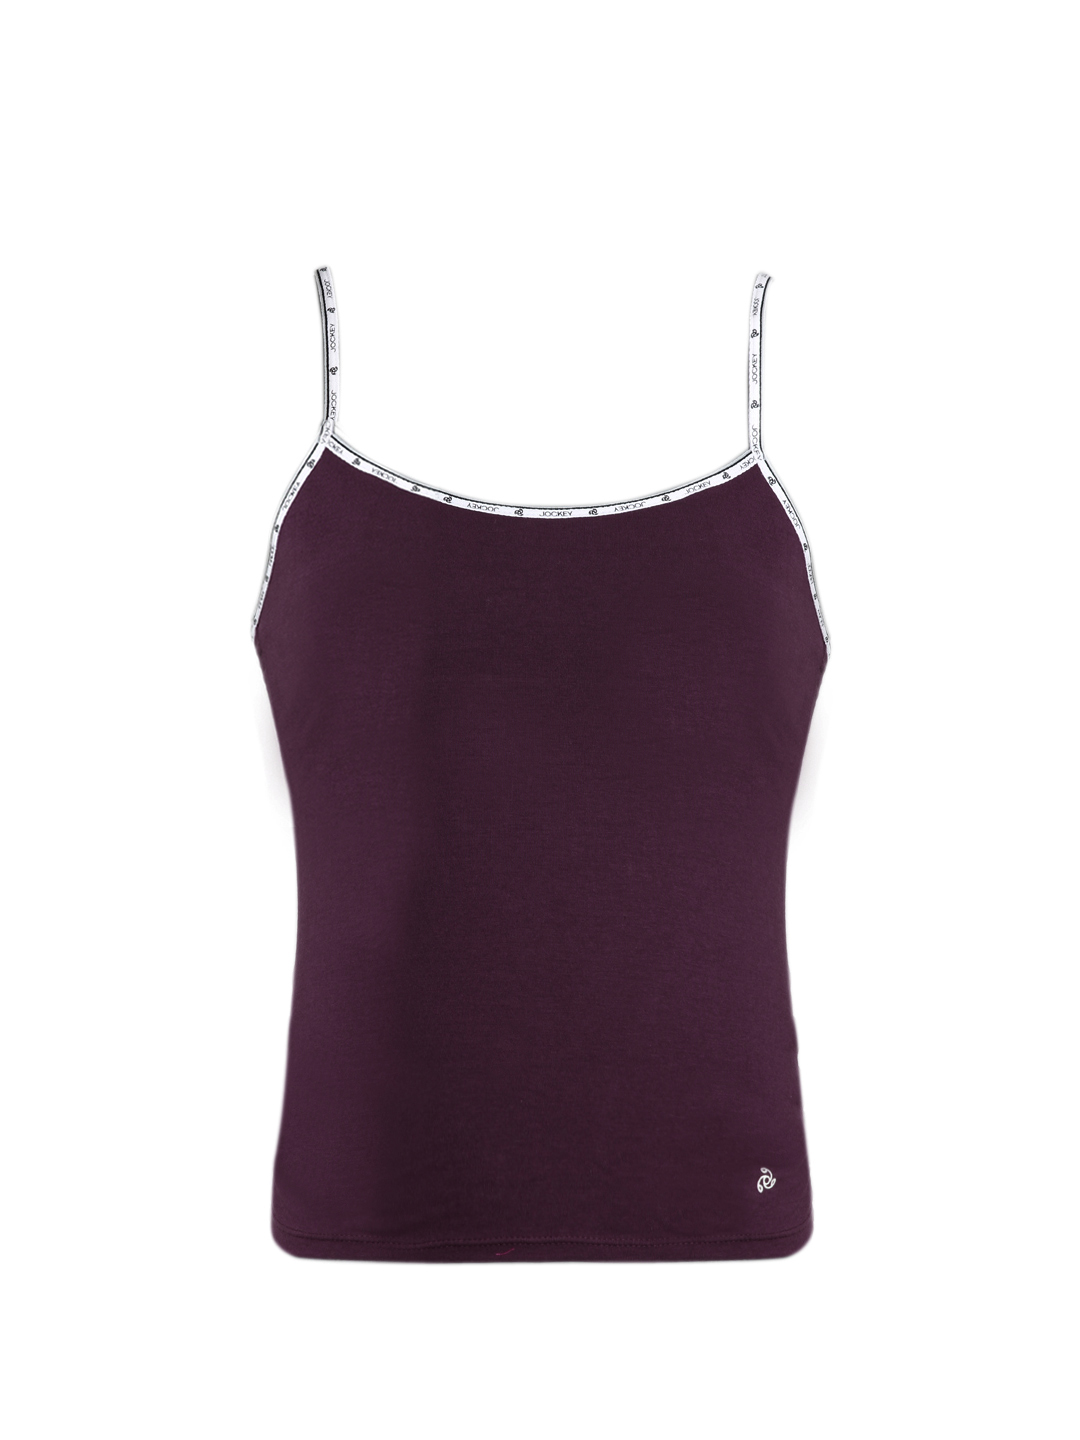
Jockey Women Burgundy Camisole
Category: Apparel / Innerwear / Camisoles
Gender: Women
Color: Burgundy
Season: Winter 2015
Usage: Casual